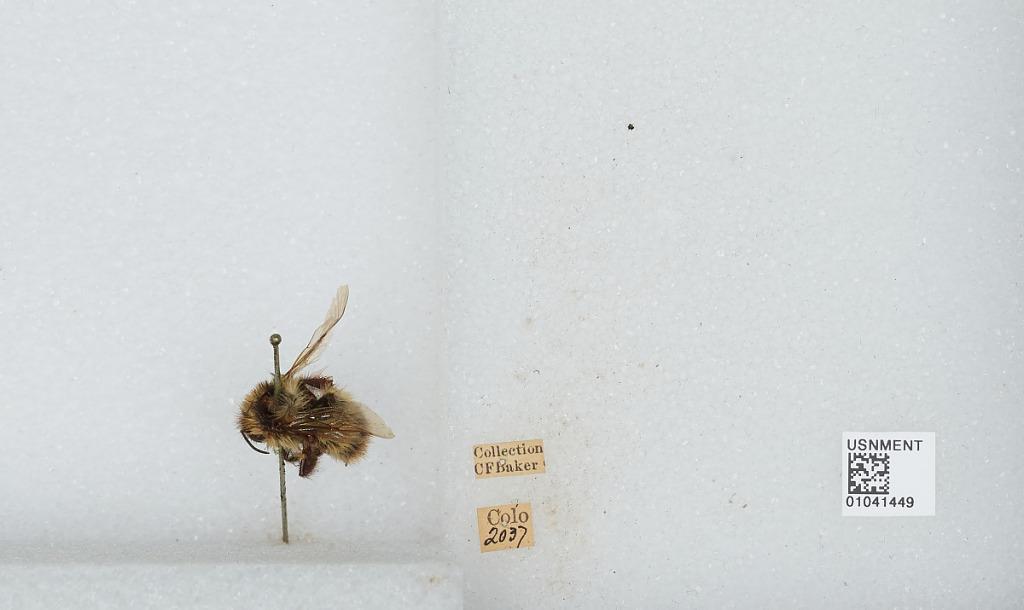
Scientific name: Bombus sp.
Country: United States
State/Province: Colorado